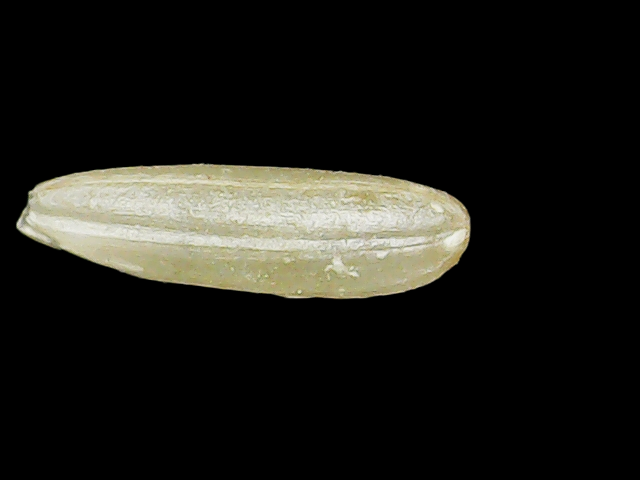
Rice variety: Binadhan17